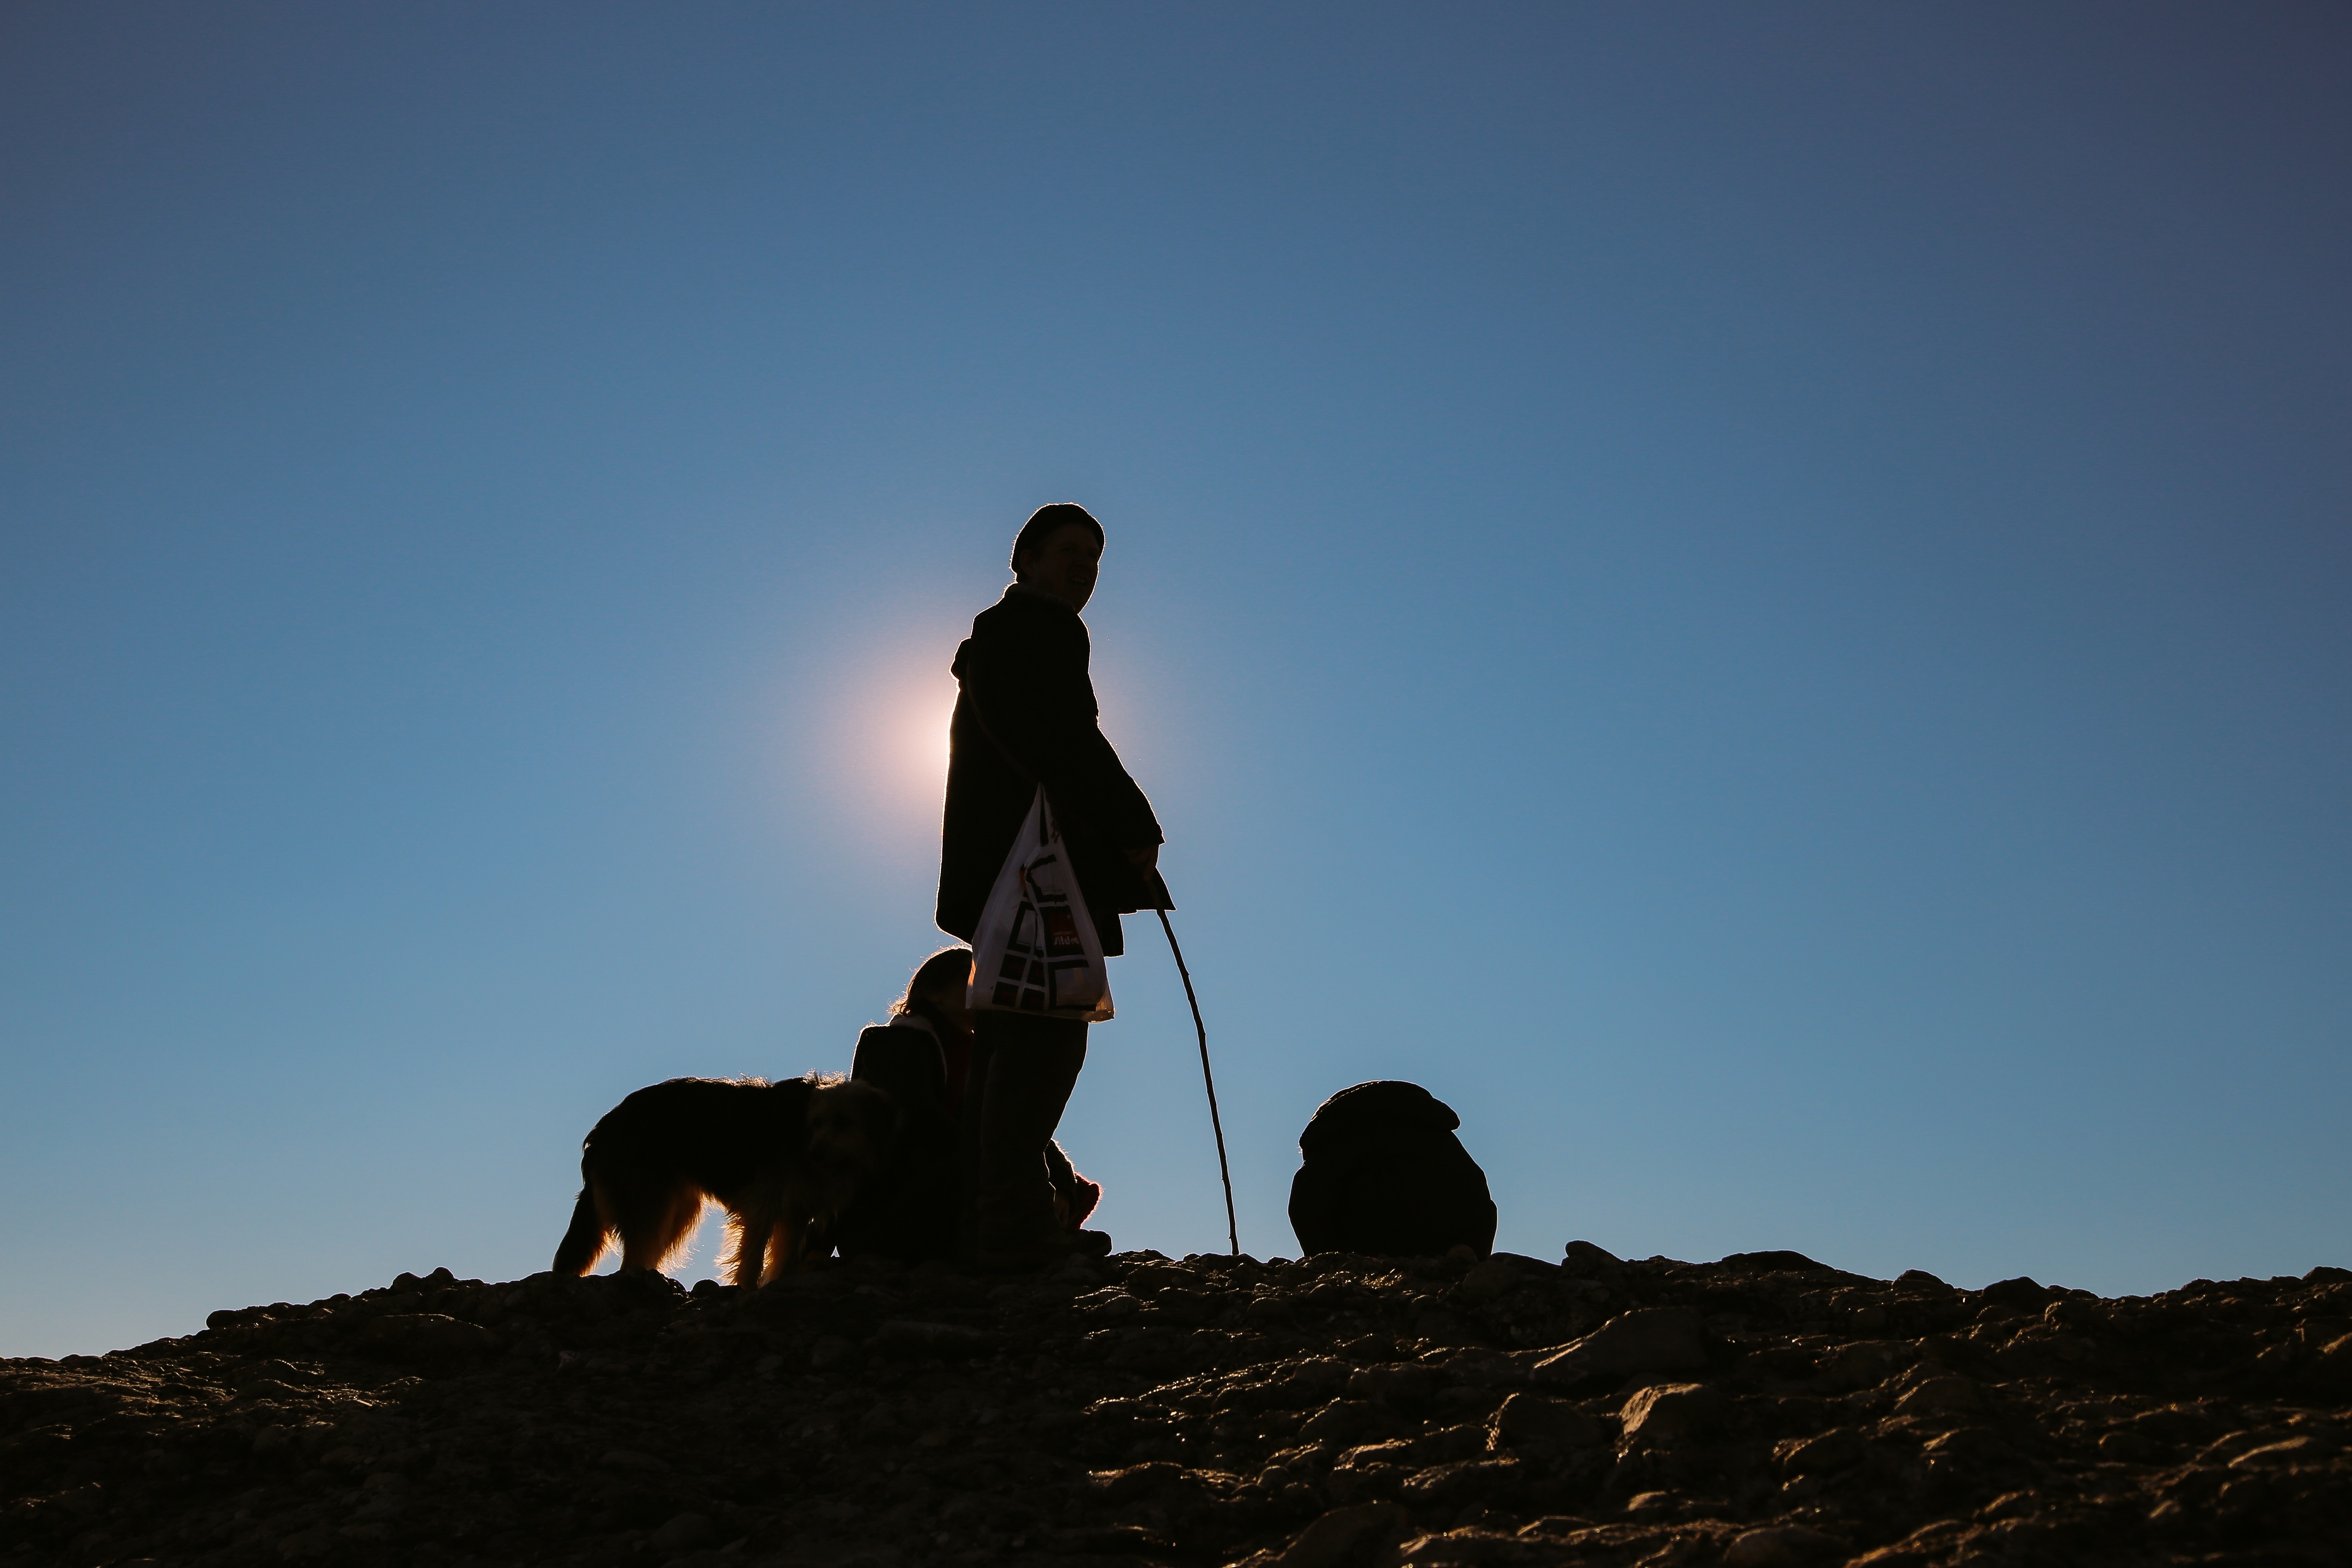
rock, horizon, silhouette, mountain, sky, hill, adventure, monument, summit, mountaineering, mountainous landforms